Upper nobility

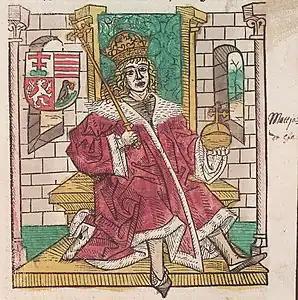
King Matthias I the Just (1458-1490)

During his reign, members of new families attained the status of "barons of the realm"; some of the ancestors of the new families ("e.g.", that of the Drugeths) arrived from abroad and some of them were members of the lesser nobility ("e.g.", the ancestor of the Újlaki family), but the majority of the new families ("e.g.", the Garai, Szécsényi and Szécsi families) descended from clans whose members had already held high-offices in the 13th century